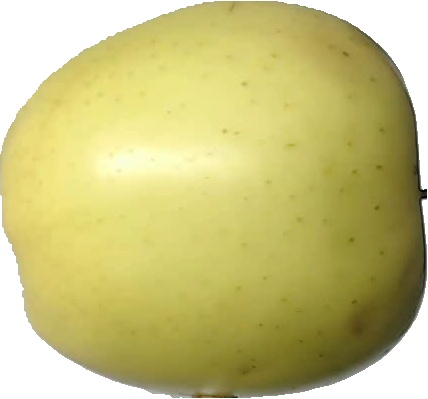
Label: apple_golden_2